Asghar Farhadi

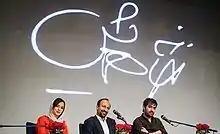
Farhadi in a "The Salesman" press conference. Taraneh Alidoosti on his right and Shahab Hosseini on his left.

In 2018, Farhadi directed his eighth feature film titled, "Everybody Knows" starring Javier Bardem, Penélope Cruz and Ricardo Darin. The film, a Spanish psychological thriller, debuted at the 71st Cannes Film Festival where it played in the competition for the Palme d'Or. At the Toronto premiere of "Everybody Knows", the director shared with "Ikon London Magazine" his plans to "Come to London West End with his play". He said "I know there is a lot of great plays every day. And I wish one day I do a play there. It is not far. It is our plan." The film has earned critical acclaim earning a 78% on Rotten Tomatoes, with critics praising the two leads but adding that the film is below Farhadi's usually high standards.